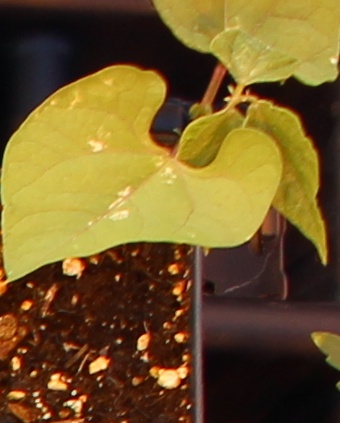
Label: Blackbean